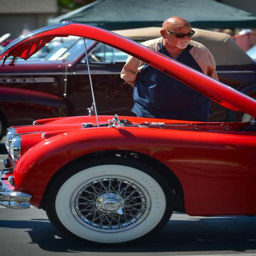
person looks over automotive industry business owned by people during show .